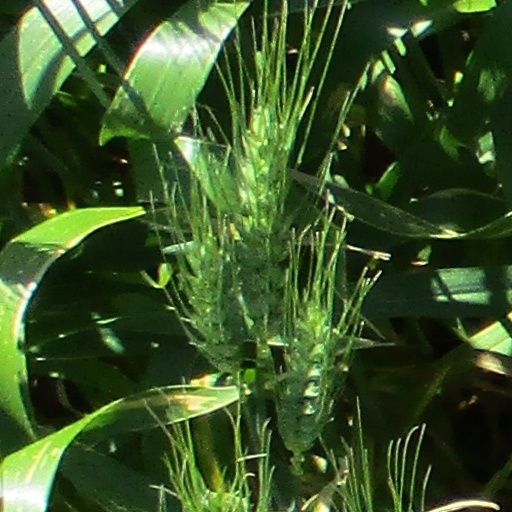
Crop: wheat